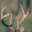
Label: deer